Halsey Street (Newark)

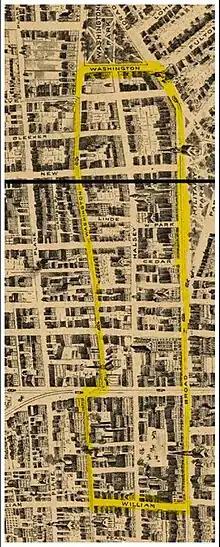
Inset of Newark Central Business District in the 1890s. As of 2023, new businesses bounded by Washington Place, Washington Street, and Broad Street and William are eligible for a grant program to encourage additional retail, dining and nightlife.

Halsey Street lies within the original settlement of Newark which was laid out soon after its founding in 1666: the land was part of the plots distributed among the first settlers. It became a street during the early part of the 19th century during a period of great expansion. It is named for William Halsey (1770–1843), who served as first Mayor of Newark (1836–1837) after reincorporation as a city.